UMass Minutemen and Minutewomen

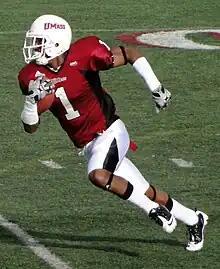
Julian Talley returns a punt versus the William & Mary Tribe at Warren McGuirk Alumni Stadium in 2010

UMass (Massachusetts Agricultural College) played its first varsity basketball game in 1900. Today, the Minutemen are members of the Atlantic 10 basketball conference, of which it was regular season co-Champion in 2007. This marked the first time it won or shared the league title since the last of its five consecutive Atlantic 10 championships in 1996. During the 1990s, the men's basketball team was known as one of the finest in the nation, holding the number one ranking in national polls for extended periods. Under the leadership of then-head coach John Calipari and players such as 1996 National Player of the Year Marcus Camby, Harper Williams, and Lou Roe, the Minutemen participated in the NCAA tournament each year between 1992 and 1998, and reached the Final Four in 1996. However, a subsequent NCAA investigation found that Camby illegally accepted a total of $28,000 from sports agents that were attempting to lure him into the NBA draft after his sophomore season, and the school was forced to vacate its Final Four appearance as well as return their 1996 NCAA Final Four trophy. Camby eventually repaid the school the $151,000 in lost Final Four revenue that came as a result of the NCAA's ruling. While a Final Four banner still hangs from the rafters of the Mullins Center in defiance of the NCAA's ruling, the appearance is marked with an asterisk in official record books, even though it was noted that there was absolutely no institutional wrongdoing.